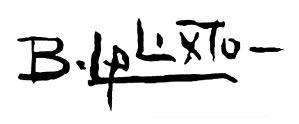
Benedito Calixto de Jesus, né le 14 octobre 1853 à Itanhaém et mort le 31 mai 1927 à São Paulo, est un peintre, professeur, historien et astronome amateur brésilien.